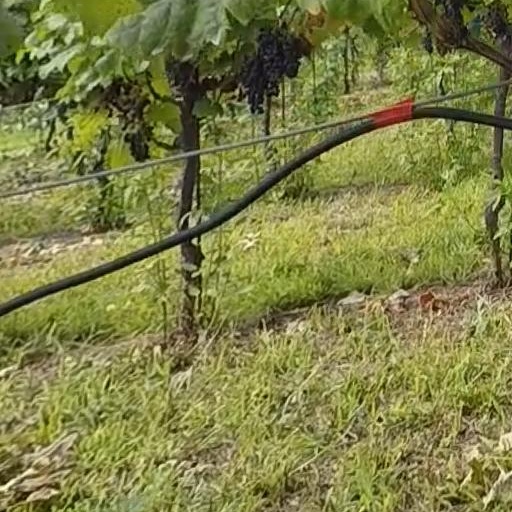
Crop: grape